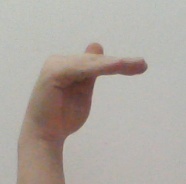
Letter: khaa